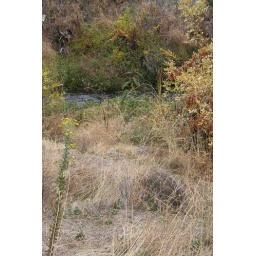
Antelope Creek near S1 photo monitoring point. One green plant 4 to 5 feet tall.